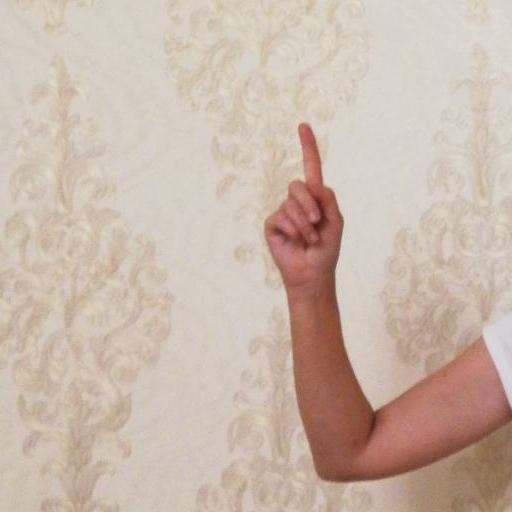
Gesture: one